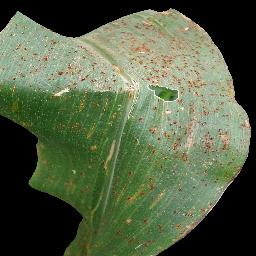
Label: Corn_(Maize)___Common_Rust